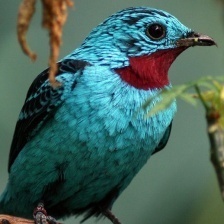
Species: SPANGLED COTINGA
Scientific name: COTINGA CAYANA